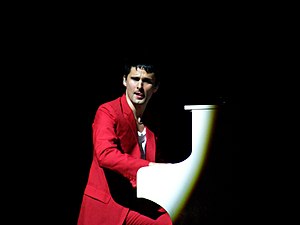
Matthew Bellamy
Matthew Bellamy under en koncert i Nevada, oktober 2007
Matthew James Bellamy er en engelsk guitarist og sangskriver. Han er forsanger, pianist samt guitarist i bandet Muse. Den 27. april 2011 annoncerede hans kæreste Kate Hudson, at Matt havde friet til hende. Den 9. juli 2011 fødte Kate parrets første barn, Bingham Hawn Bellamy.